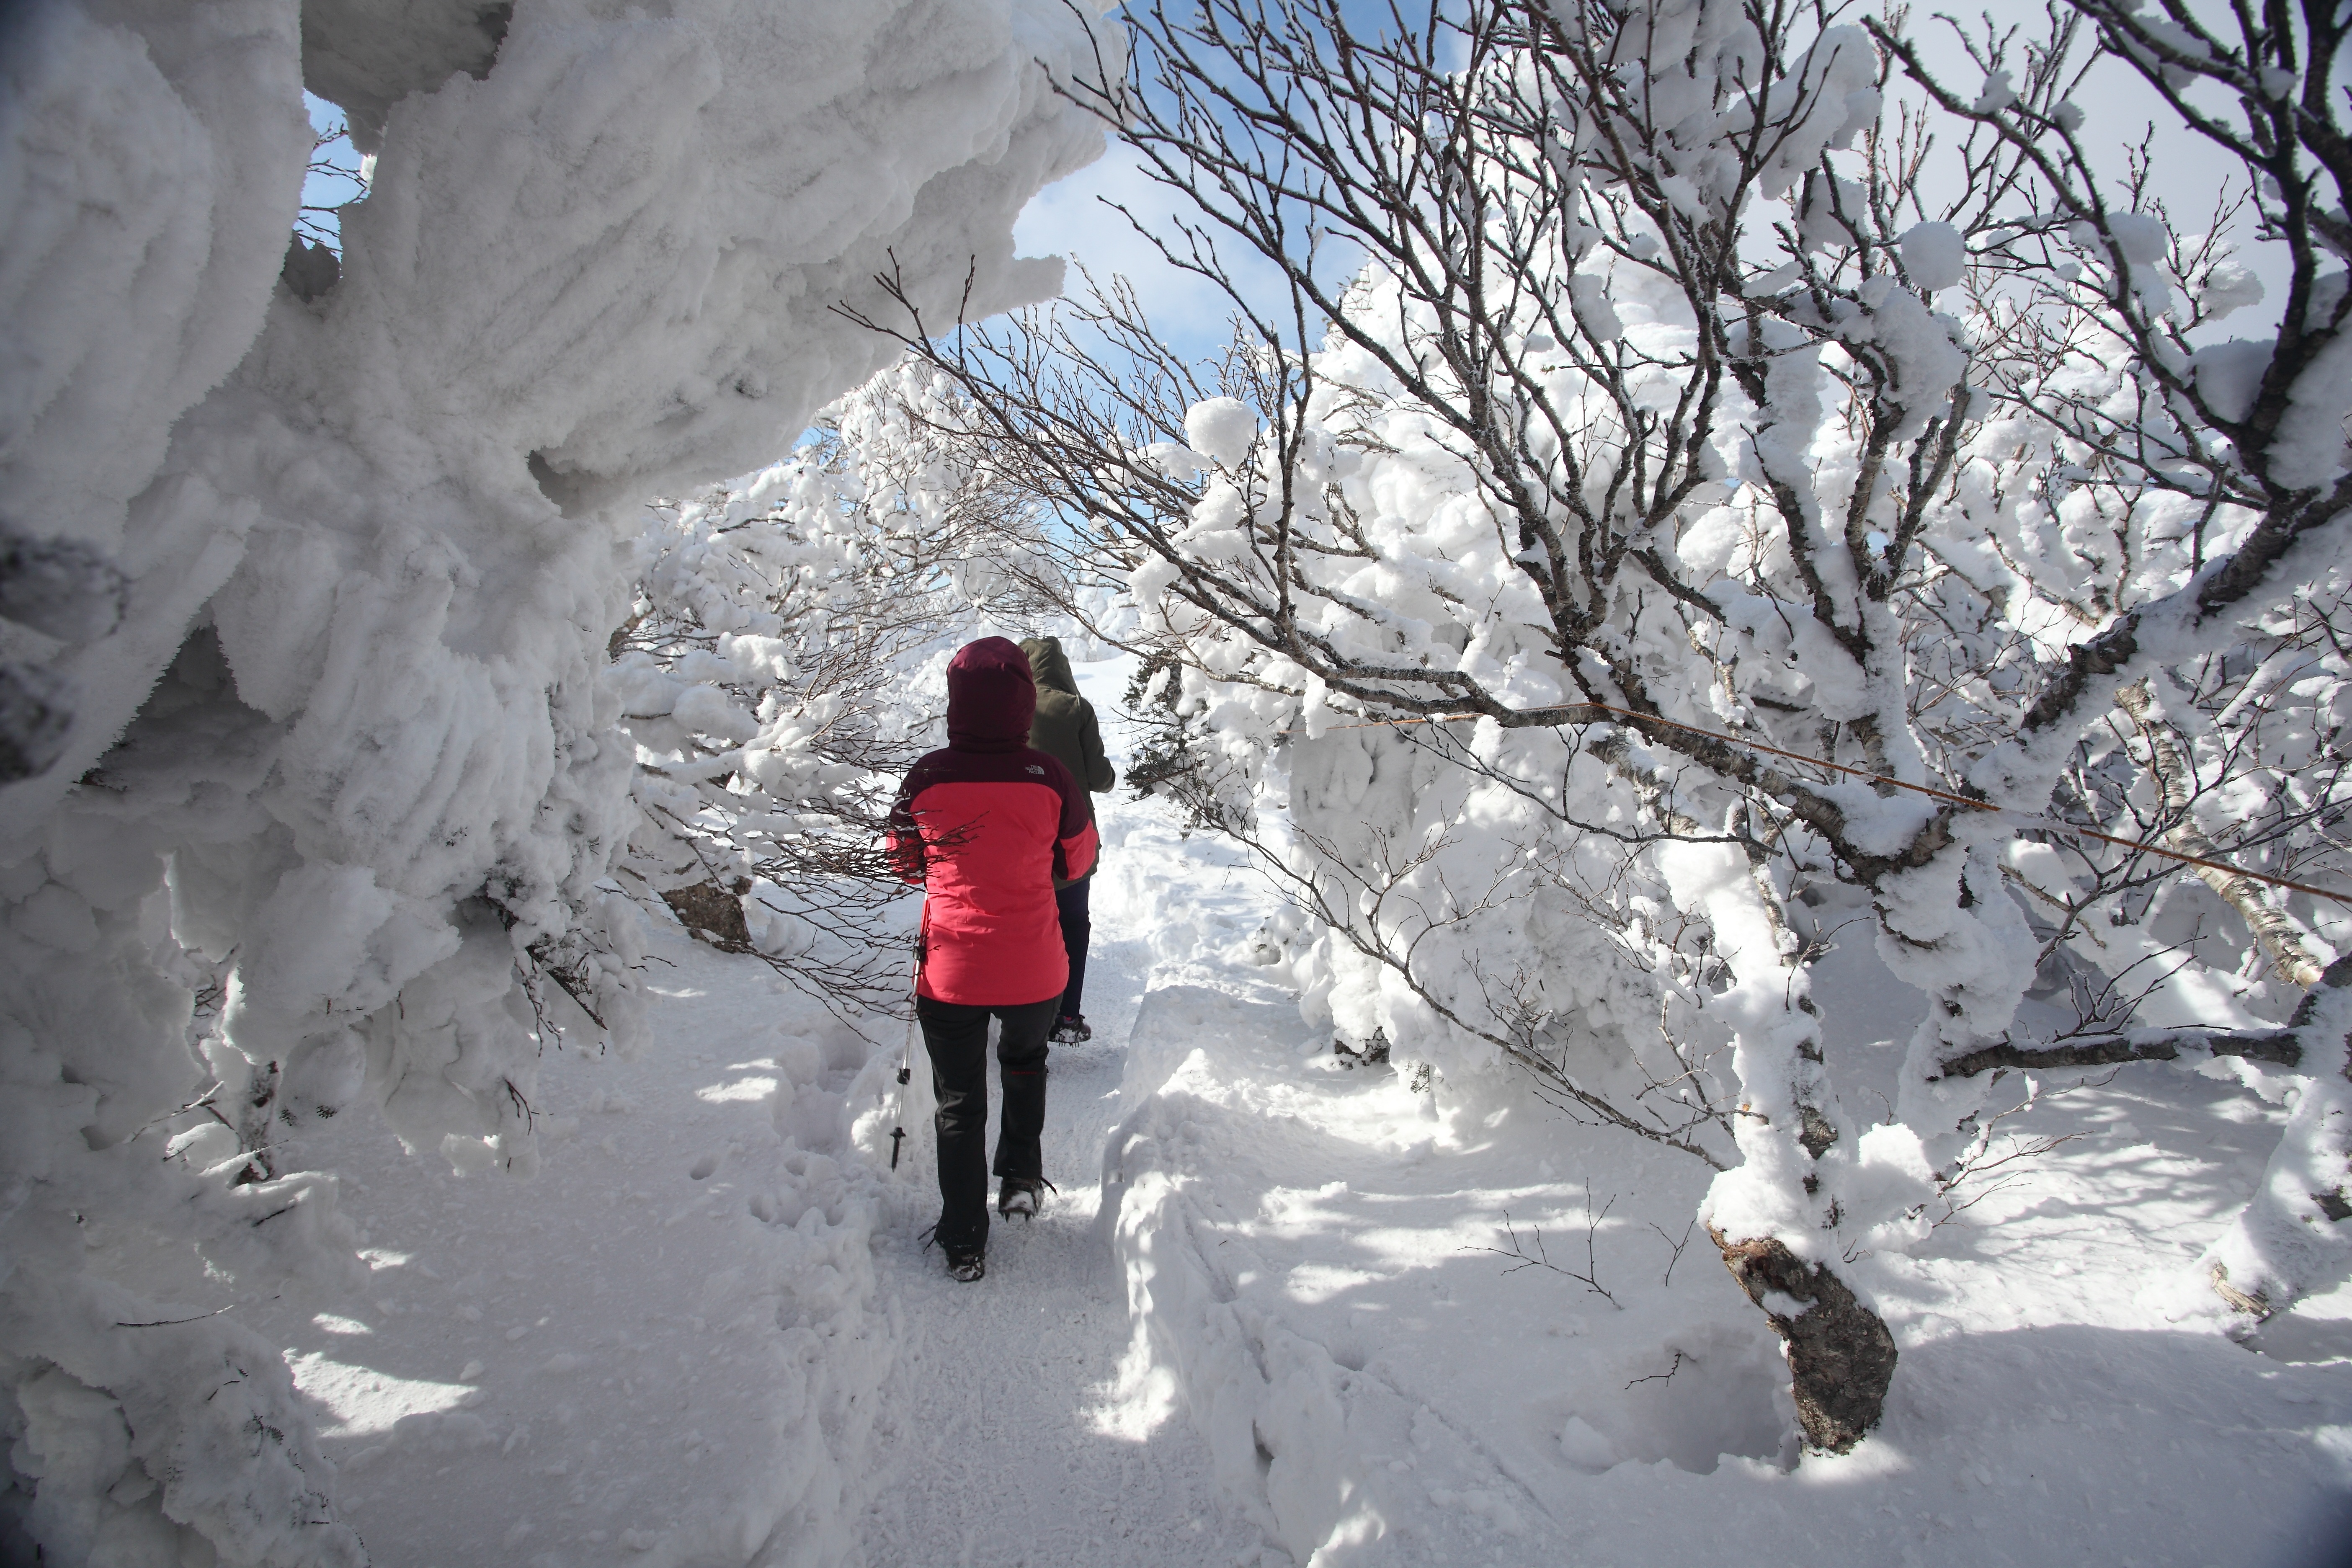
landscape, snow, winter, cloud, sky, wood, footprint, adventure, ice, weather, snowshoe, climbing, season, snow mountain, footwear, freezing, jeju island, in the cold, halla, winter mountain, snow flower, deungsanbok, the mountain top, geological phenomenon